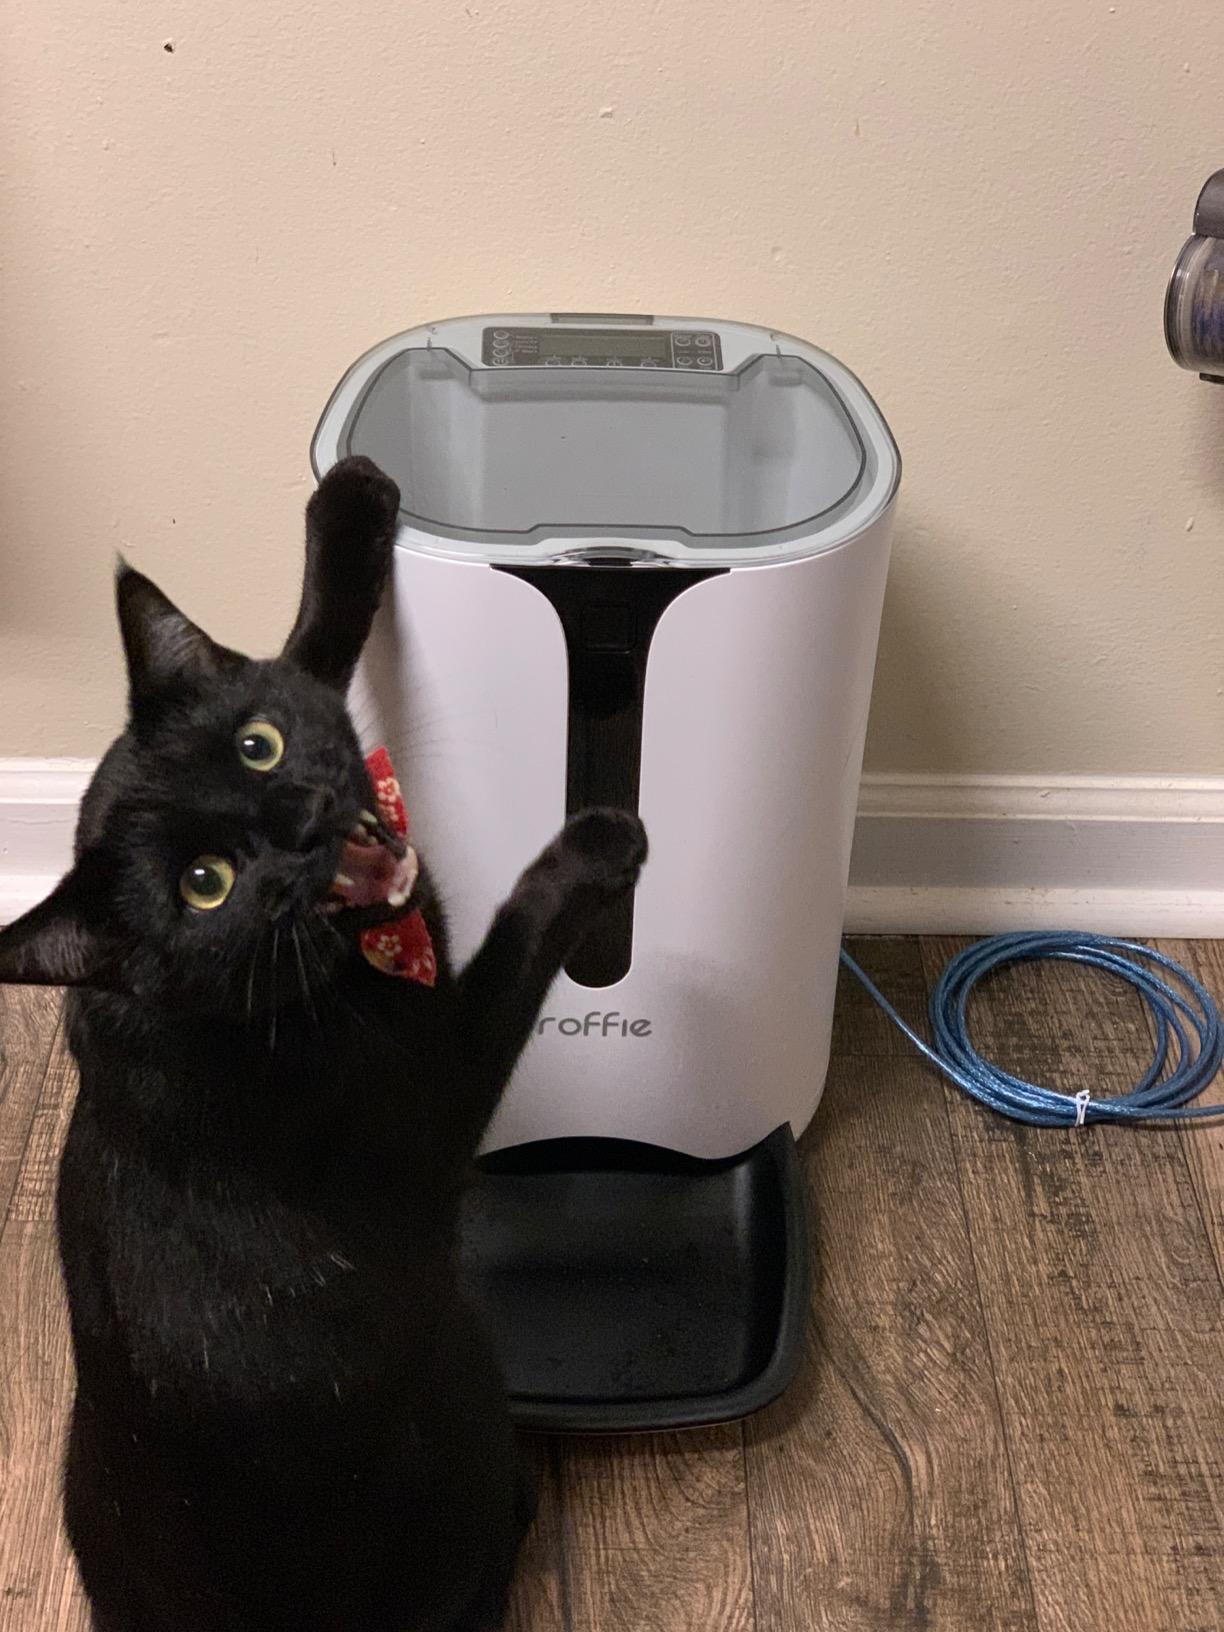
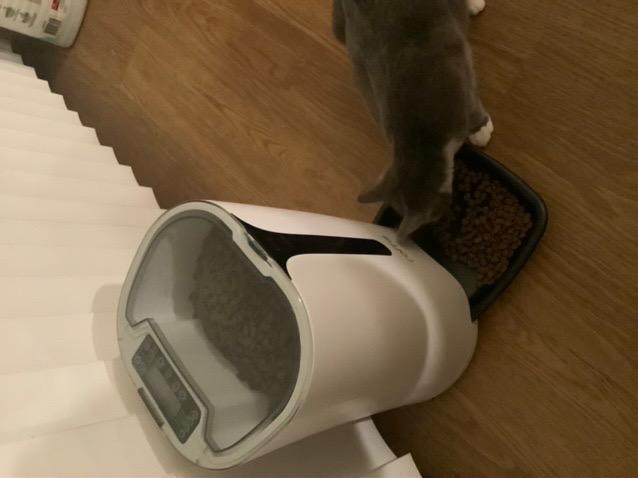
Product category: items_feeder
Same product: yes